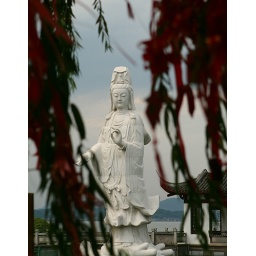
The tree in the foreground was filled with red ribbons.